Ellen Coolidge Burbank

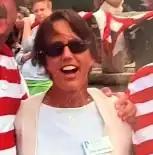

Ellen Randolph Coolidge Burbank (1945 – 2023) was an American philanthropist, publicist, and executive in the non-profit sector. She was executive director of the Greater Philadelphia Cultural Alliance from 1976 to 1980, and later of the Pilgrim Monument and Provincetown Museum in Massachusetts from 2001 to 2011. She was a program officer for the Pew Charitable Trusts from 1987 to 2001.